Seine-et-Marne's 8th constituency

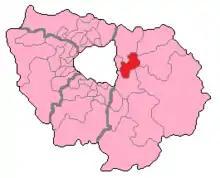
Seine-et-Marne's 8th Constituency shown within Île-de-France

The 8th constituency of Seine-et-Marne is a French legislative constituency in the Seine-et-Marne "département".